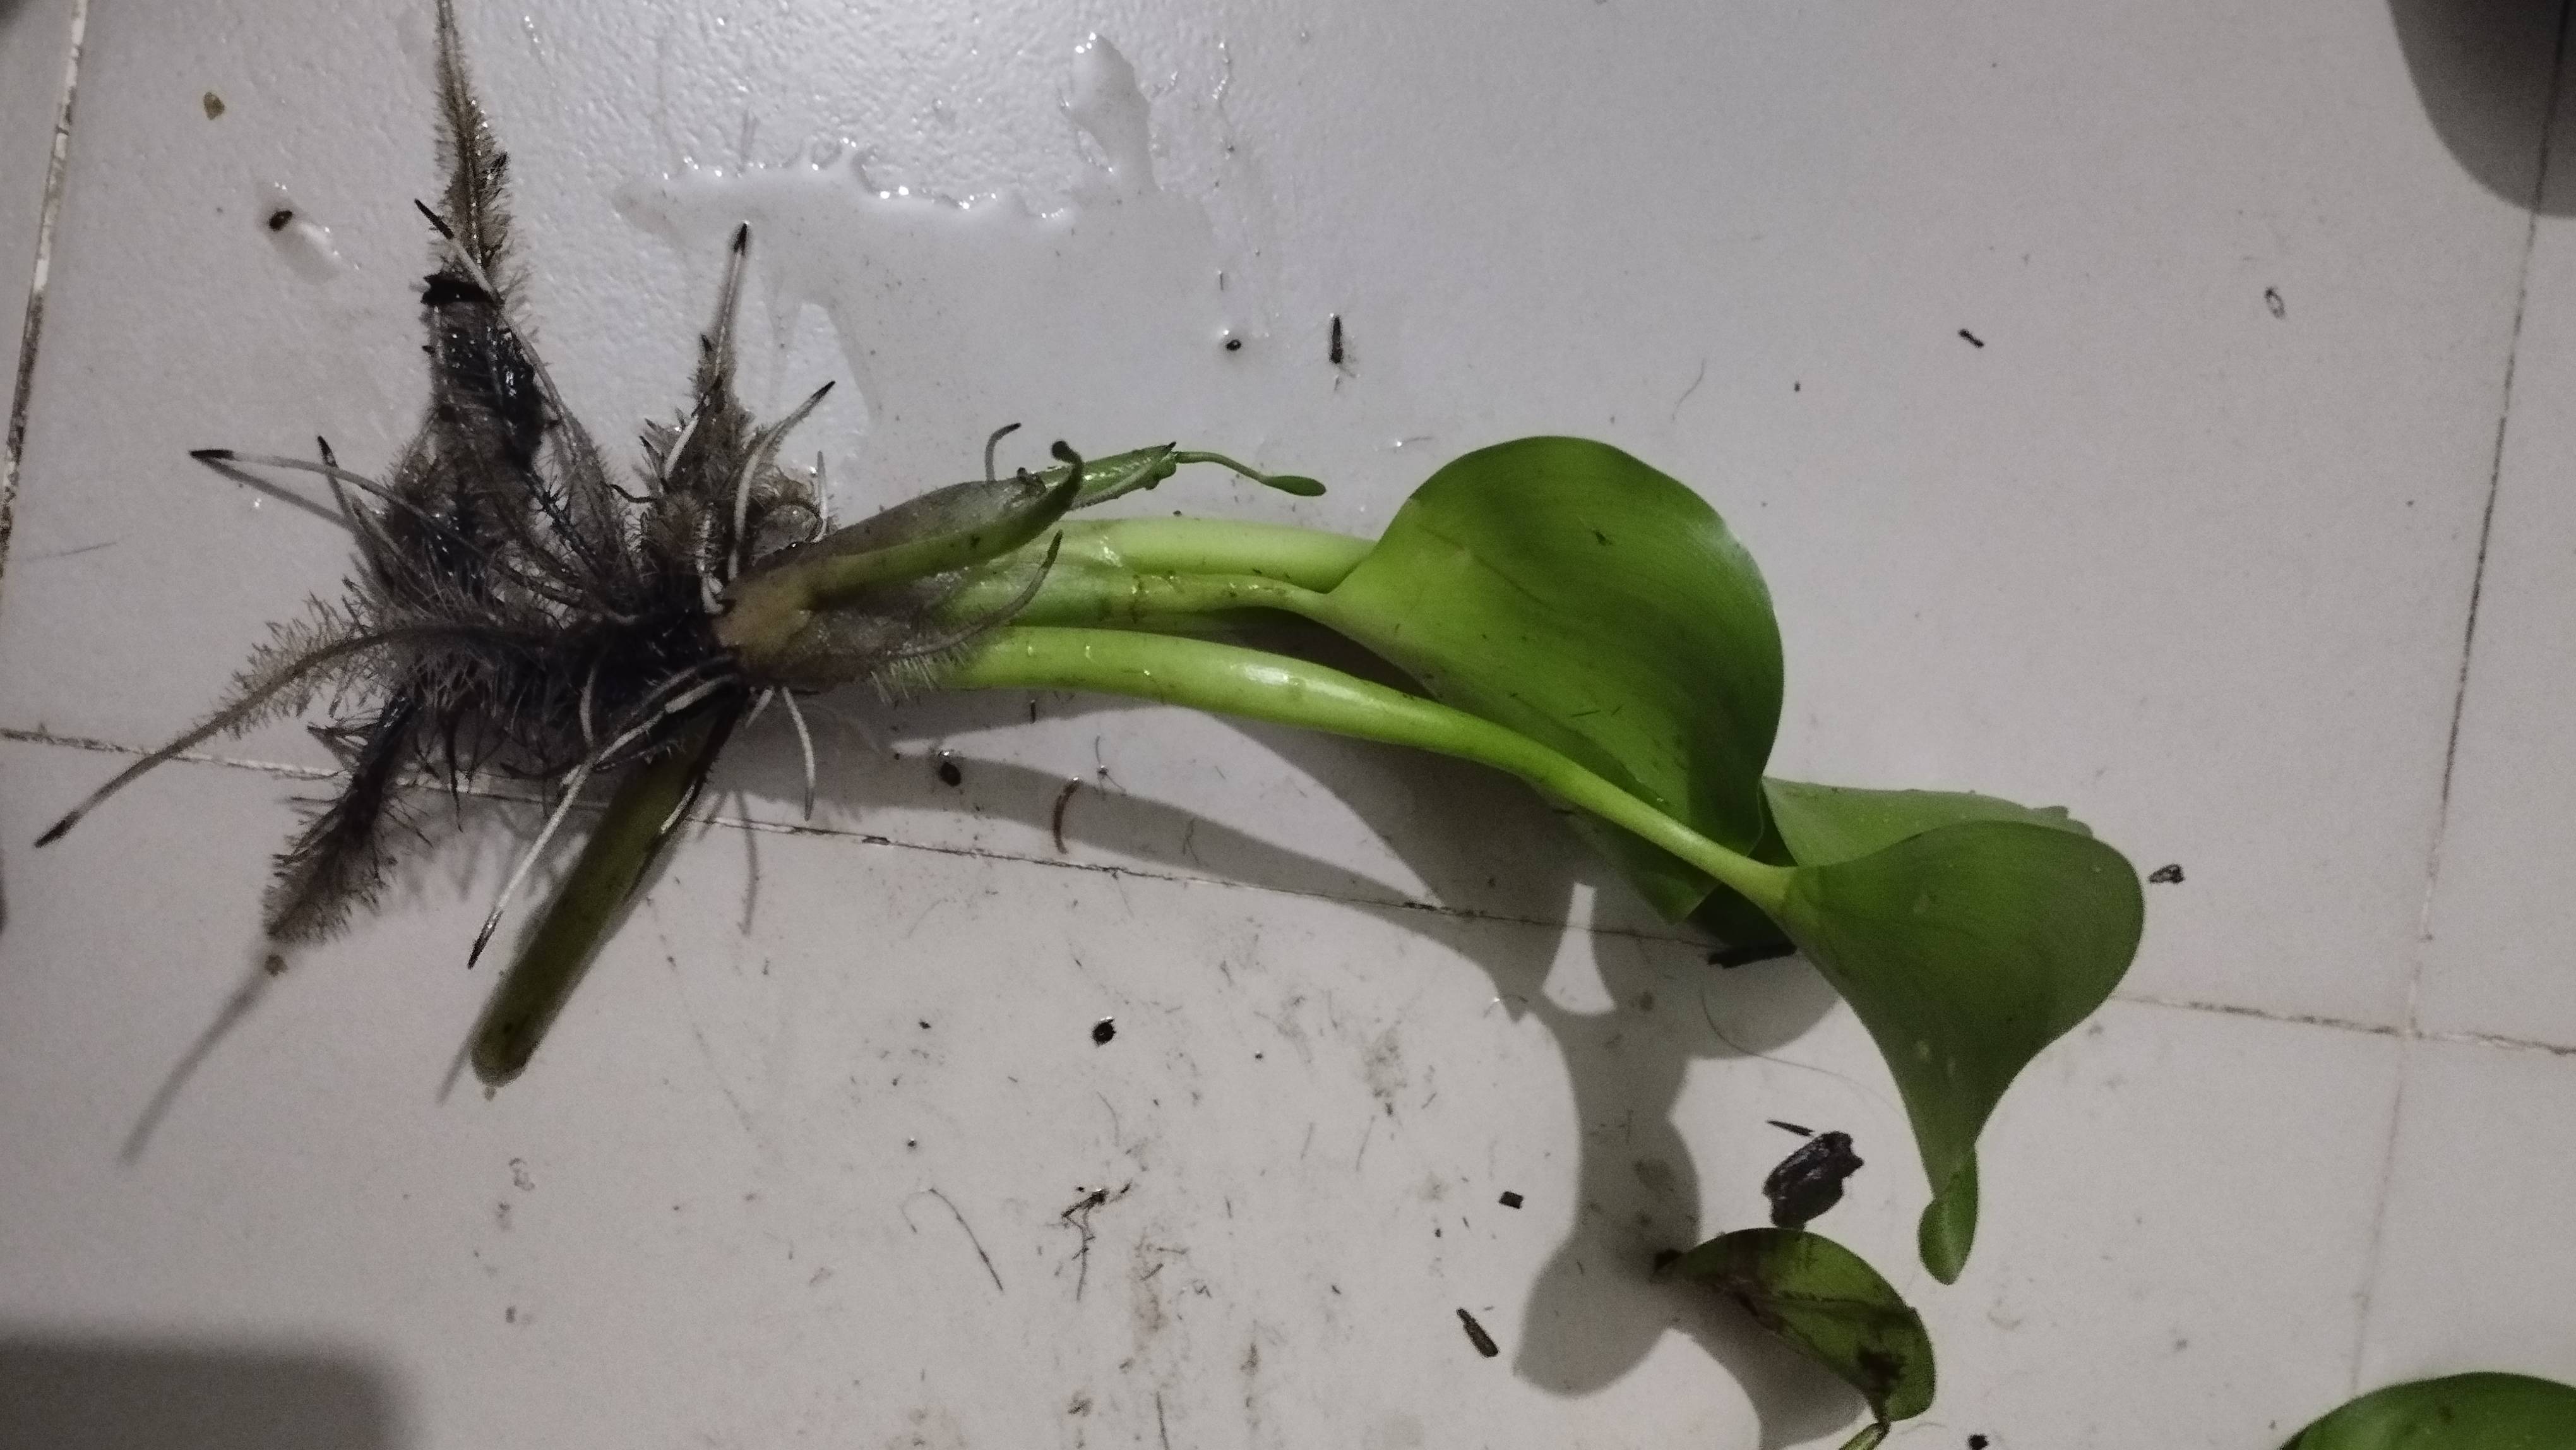
Species: Common Water Hyacinth (Eichornia crassipes)